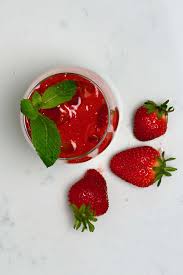
Label: Strawberry